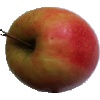
Label: Apple Pink Lady 1